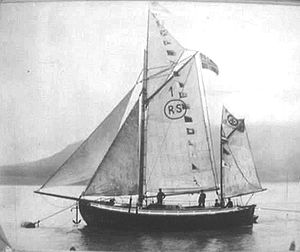
Colin Archer
Redningsfartøjet «RS1»
Colin Archer var en norsk bådkonstruktør og bådebygger.